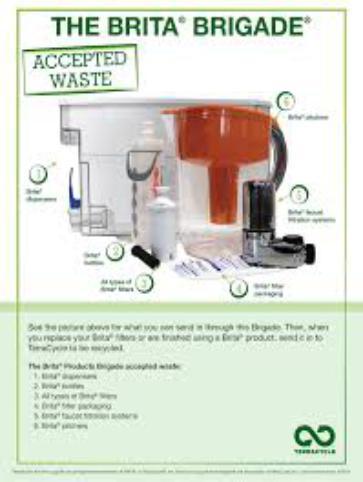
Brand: brita
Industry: Necessities